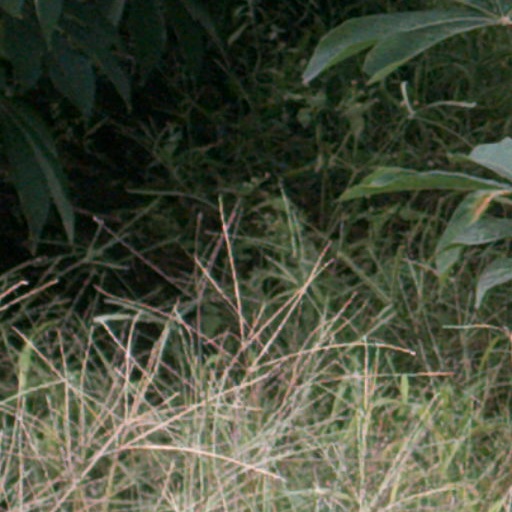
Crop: cassava